Mine action

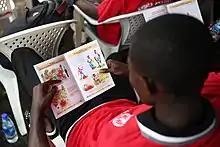
Participant reading a risk education leaflet during a UNMAS event in Goma, North Kivu, Democratic Republic of the Congo

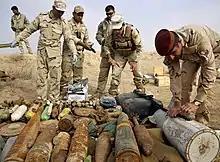
Iraqi army soldiers prepare for a controlled detonation of ordnance (November 23, 2009, at Mahmudiyah)

Mine-risk education, or MRE, refers to efforts to raise awareness and promote behavioural change through public-information campaigns, education and training, and liaison with communities.